External debt

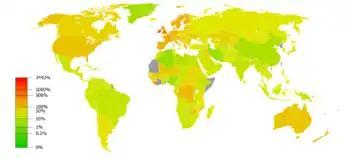
Map of countries by external debt as a percentage of GDP

Sustainable debt is the level of debt which allows a debtor country to meet its current and future debt service obligations in full, without recourse to further debt relief or rescheduling, avoiding accumulation of arrears, while allowing an acceptable level of economic growth.